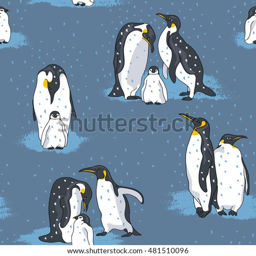
seamless pattern with image of a penguins on a blue background .